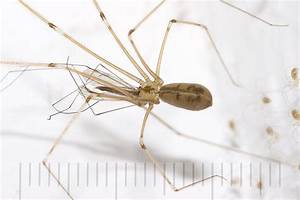
Label: spider